Siamosaurus

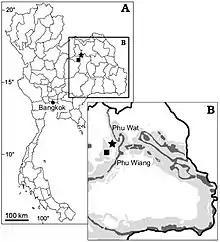
Map of northeastern Thailand, with outcrops of the Sao Khua Formation (dark gray) and the Khok Kruat and Phu Kradung Formations (light gray)

The Sao Khua Formation, where the first "Siamosaurus" fossils were discovered, is part of the Khorat Group. The formation is dated to the Barremian stage of the Early Cretaceous period, 129.4 to 125 million years ago. In 1983, French palaeontologist Éric Buffetaut and his Thai colleague Rucha Ingavat described a set of fossil teeth recovered from the Phu Pratu Teema locality of the Sao Khua Formation, in the Phu Wiang area of Khon Kaen Province. They did not conclude as to what animal they originated from, their opinion being that the specimens belonged "either to an unusual theropod dinosaur or to some unknown crocodilian". In 1986, a reassessment of the remains by the same authors attributed them to a new genus and species of spinosaurid theropod, which they named "Siamosaurus suteethorni". The generic name alludes to the ancient name of Thailand, "Siam", and is combined with the Ancient Greek word (""), meaning "lizard" or "reptile". The specific name honours Thai geologist and palaeontologist Varavudh Suteethorn, and his contributions to vertebrate palaeontology discoveries in Thailand.